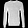
Label: Pullover